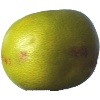
Label: pomelo_sweetie